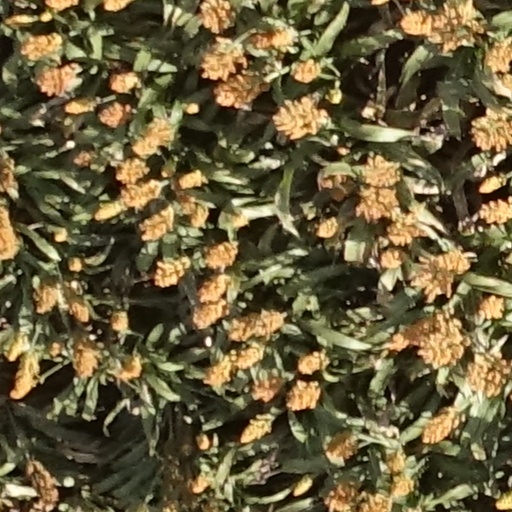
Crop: sorghum